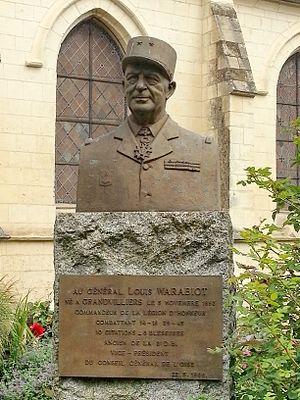
GRANDVILLIERS (Oise)
Grandvilliers est une commune française située dans le département de l'Oise, en région Hauts-de-France.